Michael Crichton

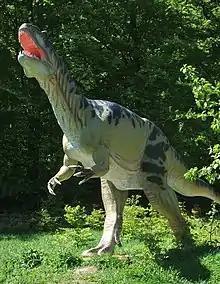
Crichton's novel "Jurassic Park", and its sequels, were made into films that became a major part of popular culture, with related parks established in places as far afield as Kletno, Poland.

In 1975, Crichton wrote "The Great Train Robbery", which would become a bestseller. The novel is a recreation of the Great Gold Robbery of 1855, a massive gold heist, which takes place on a train traveling through Victorian era England. A considerable portion of the book was set in London. Crichton had become aware of the story when lecturing at the University of Cambridge. He later read the transcripts of the court trial and started researching the historical period.